Jane Williams

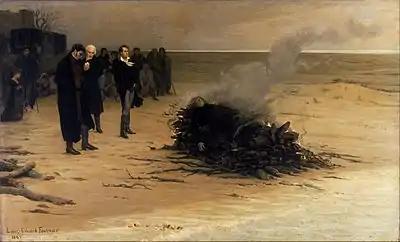
"The Funeral of Shelley" by Louis Edouard Fournier (1889)

In July 1822, Edward Williams and Percy Shelley drowned when their boat sank during a storm while returning to Lerici from Pisa. Shortly before their deaths, Jane dreamed of floods and on one occasion thought that she had seen Shelley's ghost through a window. After hearing of their deaths, Jane and Mary travelled back to Pisa for the funerals of their husbands; Williams and Shelley were cremated on consecutive days in August 1822. After Shelley's cremation, Jane was forced to settle a dispute between Mary Shelley and Leigh Hunt over what to do with what they believed was the unburnt heart of Percy Shelley. Though Hunt had initially taken it from Shelley's pyre, Mary insisted that he return it to her. Though Hunt was initially unwilling to do so, Jane later convinced him that it should be returned. Mary Shelley and Jane Williams briefly settled in Albaro, before proceeding to Genoa together. There they separated in September due to Jane's desire to quickly return to England. Jane brought Edward's ashes with her back to England.